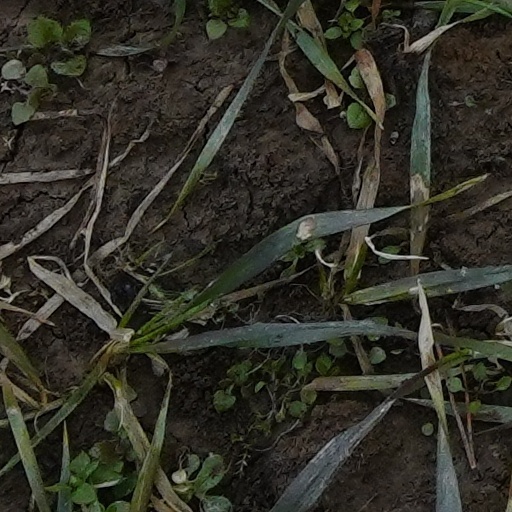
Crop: wheat